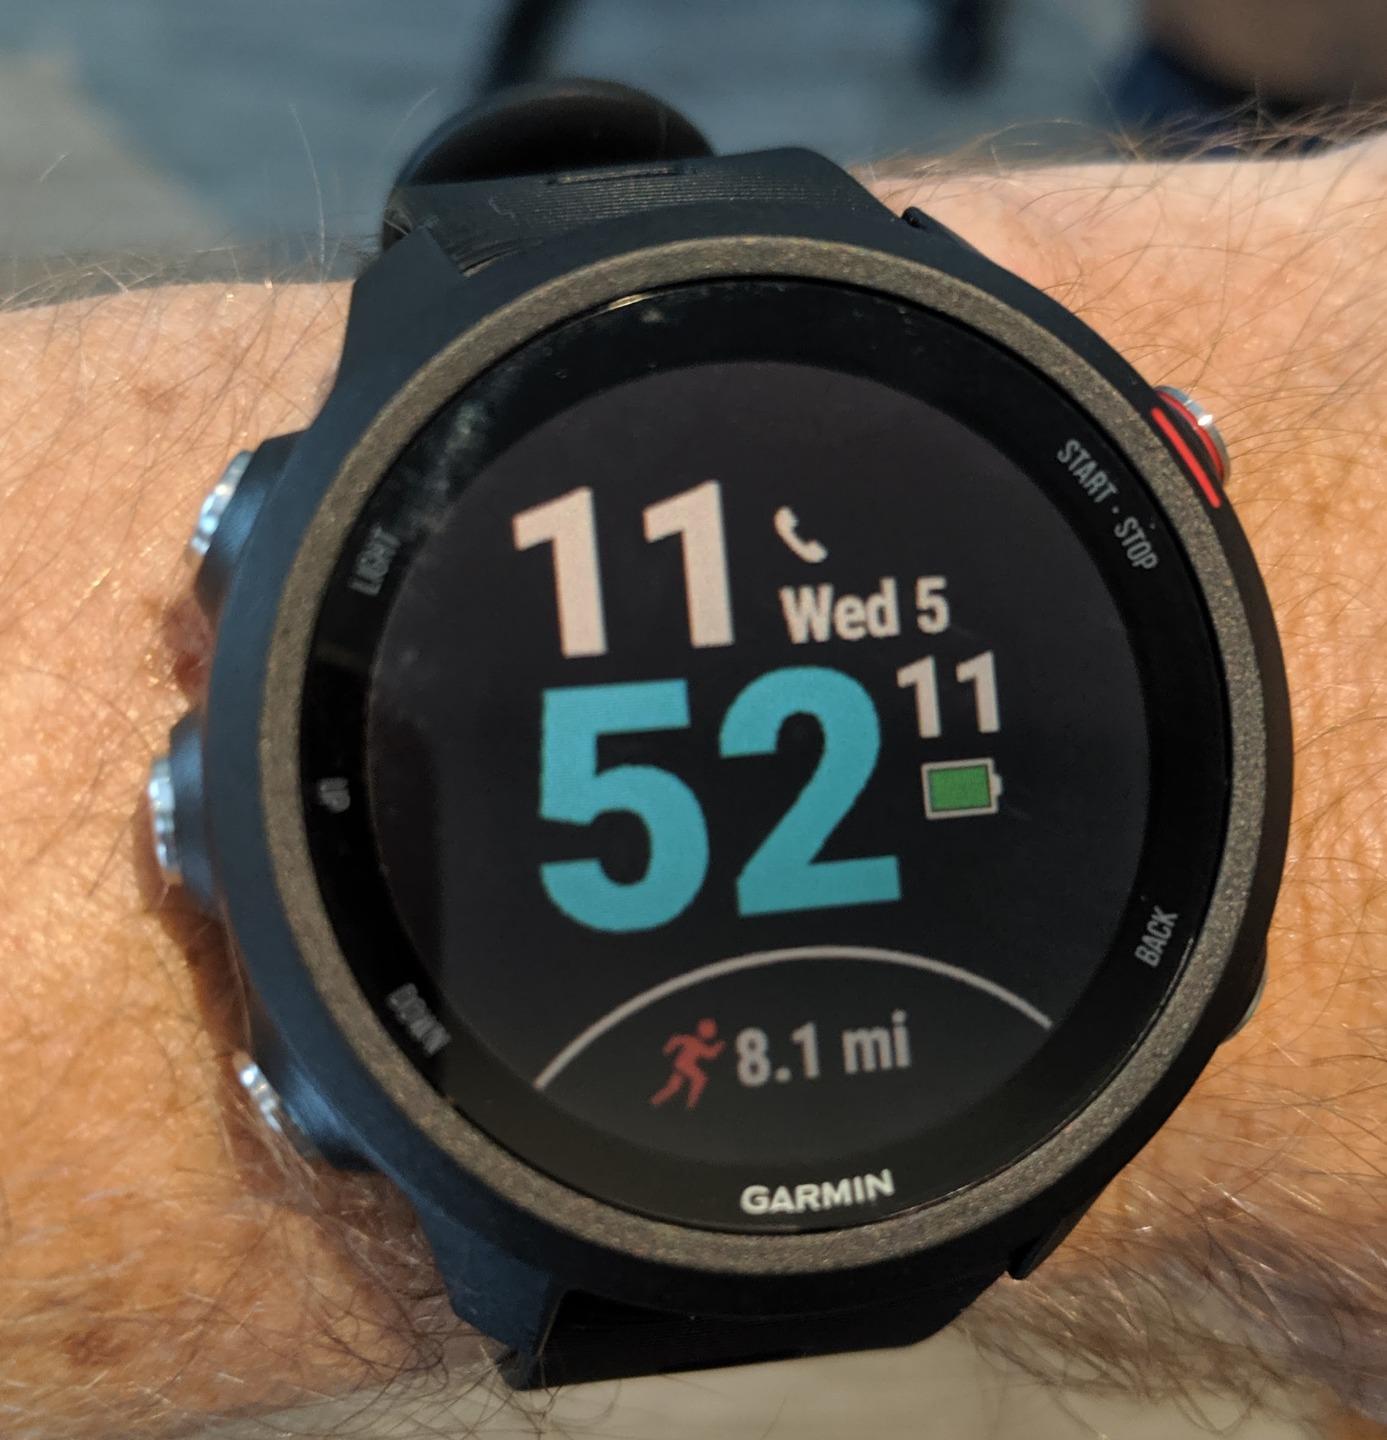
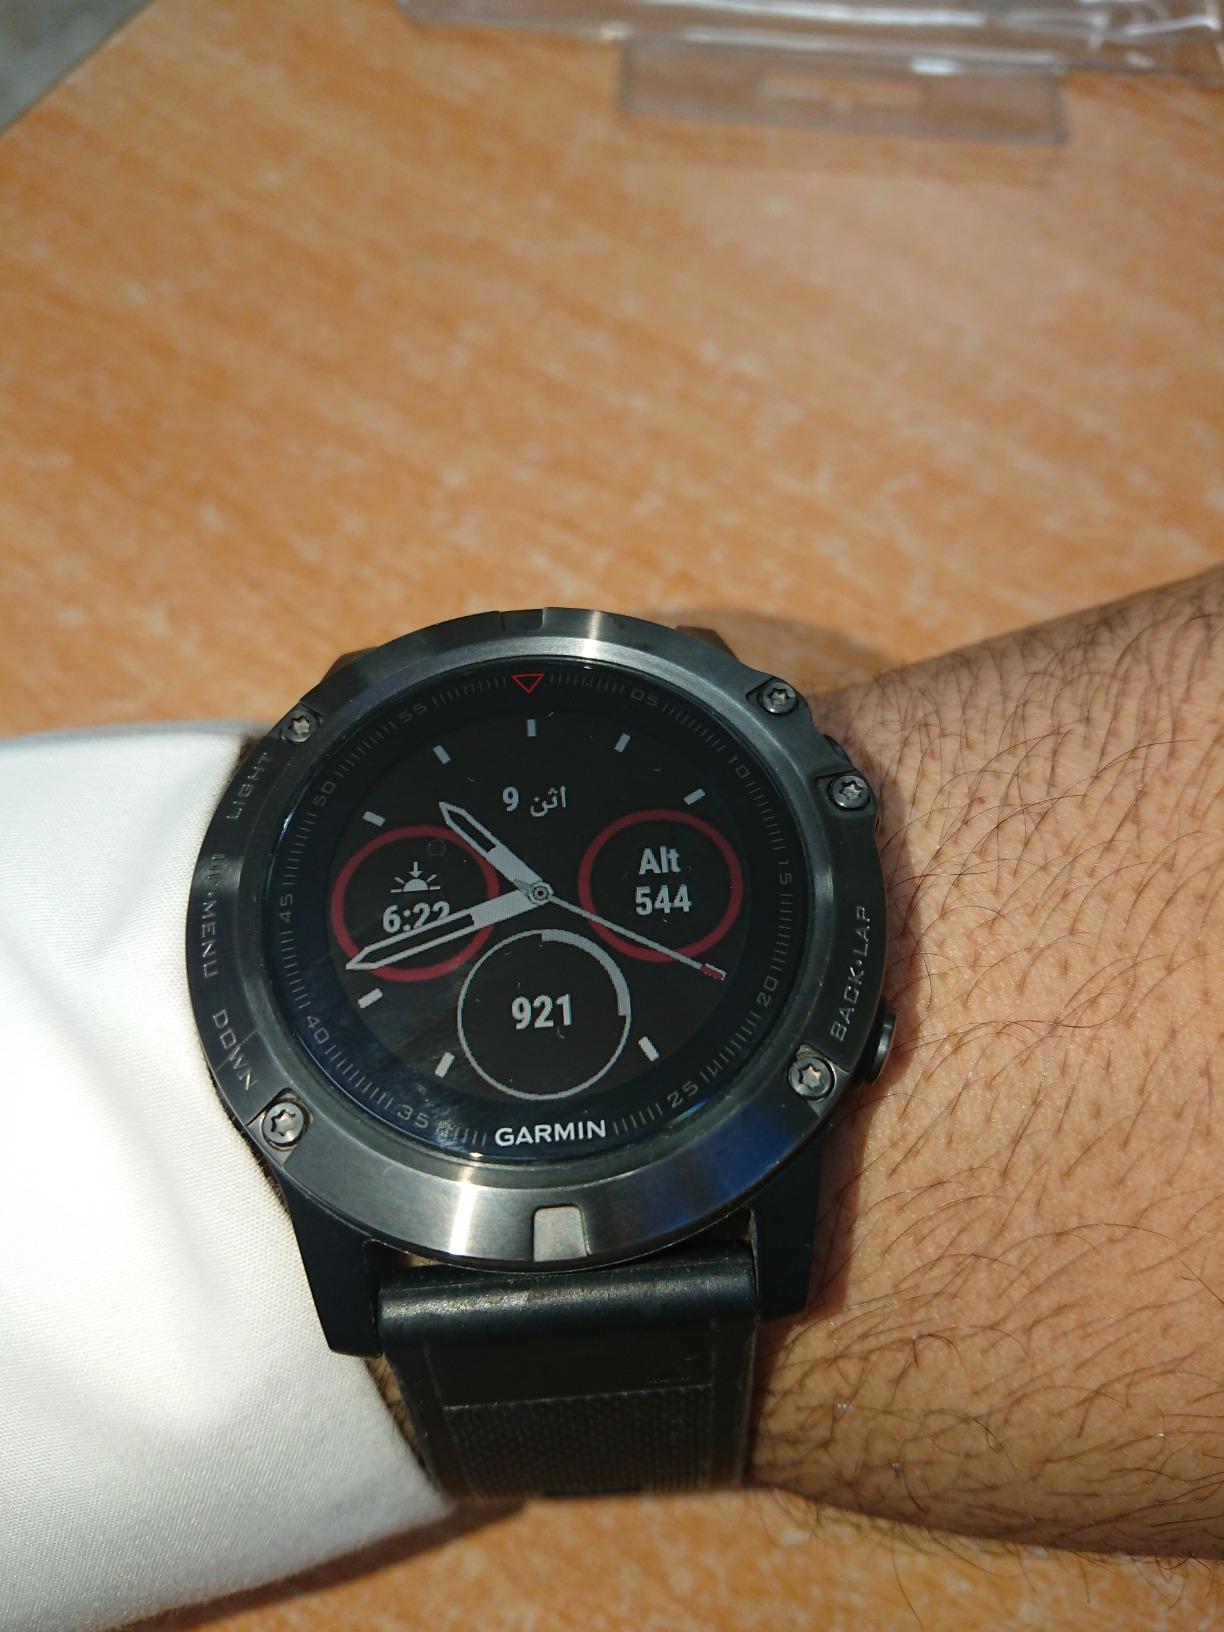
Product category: smartwatch
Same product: no